Pinto Canyon

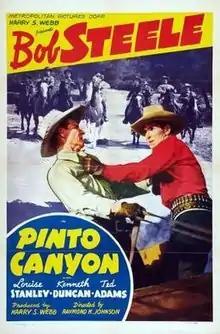
Theatrical release poster

Pinto Canyon is a 1940 American Western film directed by Raymond K. Johnson and written by Carl Krusada. The film stars Bob Steele, Louise Stanley, Kenne Duncan, Ted Adams, Steve Clark and Budd Buster. The film was released on May 1, 1940, by Monogram Pictures.